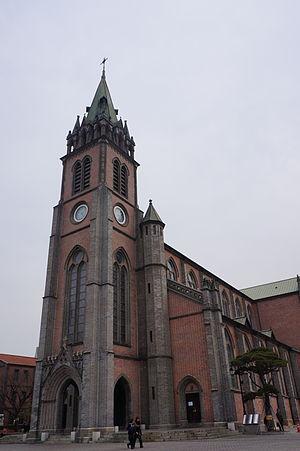
Cathédrale de Séoul
Une cathédrale est, à l'origine, une église où se trouve le siège de l'évêque ayant la charge d'un diocèse. La cathédrale est en usage dans l'Église catholique, l'Église orthodoxe, l'Église anglicane.
La cathédrale de Myeongdong, appelée également Cathédrale Notre-Dame de l'Immaculée Conception, est une importante église catholique de Séoul, en Corée du Sud. Elle a été fondée par des missionnaires catholiques français des Missions étrangères de Paris, et elle est le siège de l'archidiocèse de Séoul. Elle est consacrée à l'Immaculée Conception.